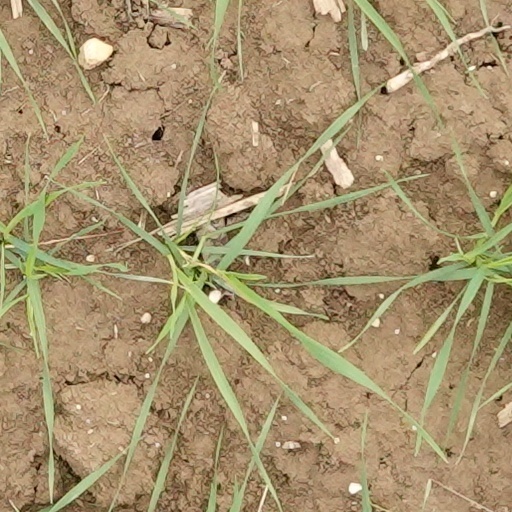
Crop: wheat